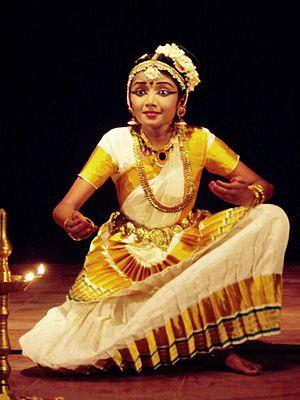
Le Mohiniyattam, littéralement « danse de l’enchanteresse », est une danse sacrée pratiquée dans le sud-ouest de l'Inde. C'est une des huit formes de la danse classique indienne. Le terme Mohiniyattam provient des mots Mohini qui signifie « la femme qui charme la vue » et attam qui désigne la grâce des mouvements. Ainsi, « Mohiniyattam » peut être traduit par « danse de l'enchanteresse ».